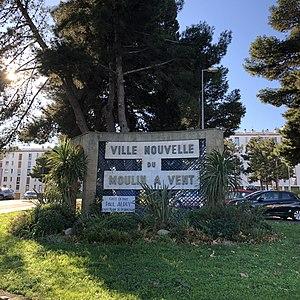
Une des Arches symbolisant l'entrée du Moulin-à-vent
La ville nouvelle du Moulin-à-Vent est un quartier de Perpignan comportant environ 5 000 logements et 18 000 habitants.